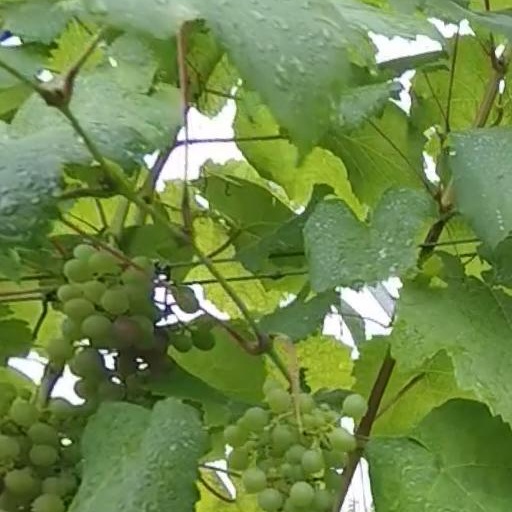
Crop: grape